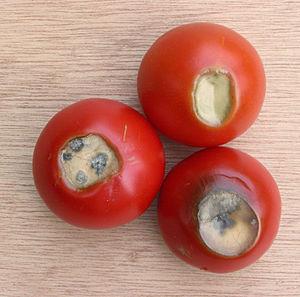
La Tomate est une espèce de plantes herbacées du genre Solanum de la famille des Solanacées, originaire du Nord-Ouest de l'Amérique du Sud, largement cultivée pour son fruit. Le terme désigne aussi ce fruit charnu. La tomate se consomme comme un légume-fruit, crue ou cuite. Elle est devenue un élément incontournable de la gastronomie dans de nombreux pays, et tout particulièrement dans le bassin méditerranéen.